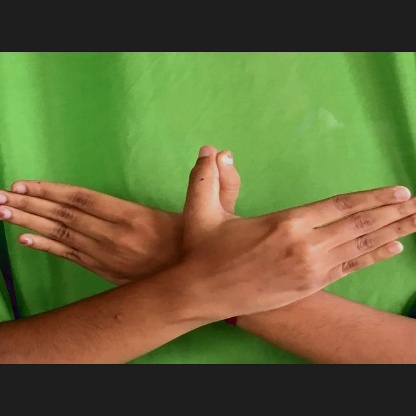
Mudra: Garuda